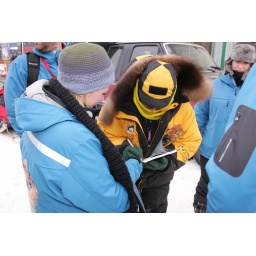
Anne signs an autograph for Kim Sooter before the Ceremonial Start. I'm the one hiding under the big hat in the background.